Patrick station (Seaboard Air Line Railway)

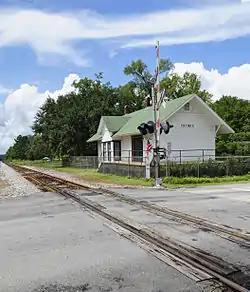
Seaboard Air Line Railway Depot in Patrick, August 2012

Seaboard Air Line Railway Depot in Patrick is a historic train station located at Patrick, Chesterfield County, South Carolina, United States. It was built in 1900 by the Seaboard Air Line Railroad, and is a 1 1/2-story frame building with a simple rectangular plan. It has a moderately pitched gable roof with two small, red brick chimneys at its peak. It had served as a flag stop for the Seaboard Air Line's "Palmland,"